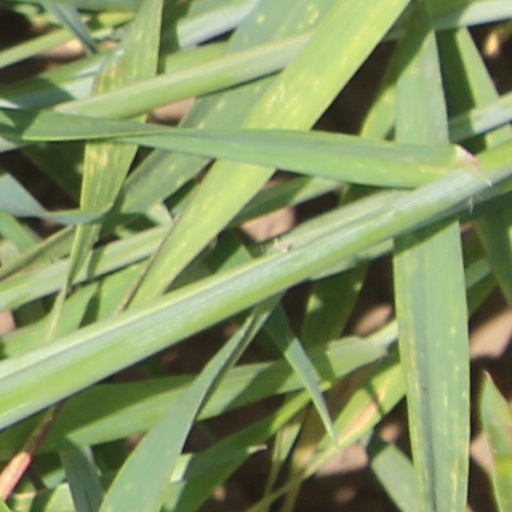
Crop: wheat